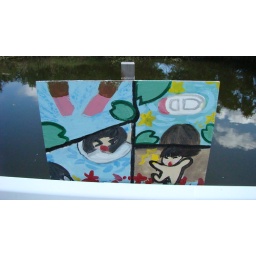
Hand-made signs keeping people from swimming in the various bodies of water around this town.